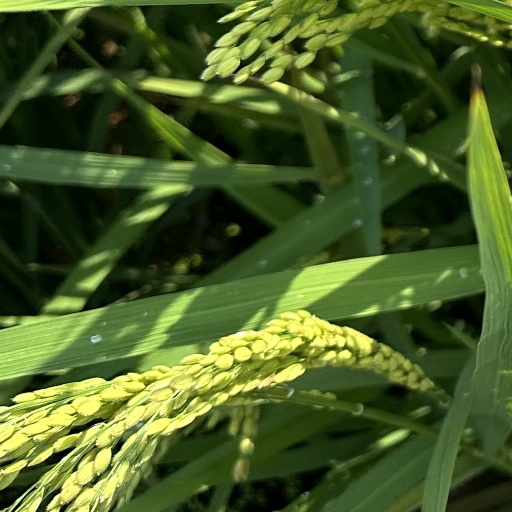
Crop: rice